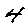
Label: 4